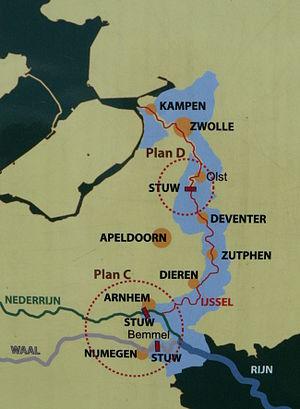
Le terme de ligne d'eau de Hollande ou ligne d'eau hollandaise désigne un réseau de fortifications et de cours d'eau organisés de manière à former un dispositif militaire défensif protégeant les grandes villes de l'ouest des Pays-Bas. La ligne d'eau fonctionne notamment par le biais d'inondation volontaire des champs afin de limiter les possibilités de déplacement d'éventuels envahisseurs.